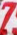
Number: 7